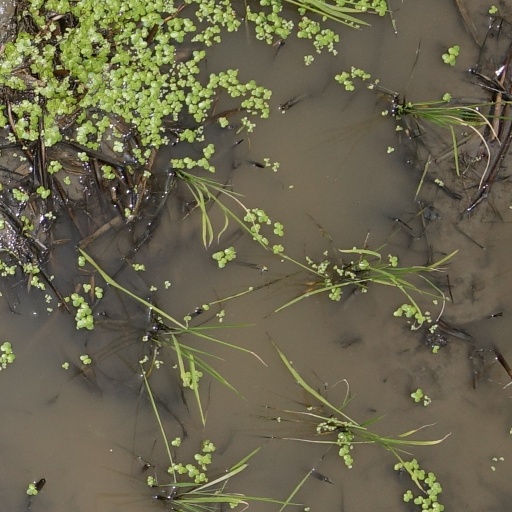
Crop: rice